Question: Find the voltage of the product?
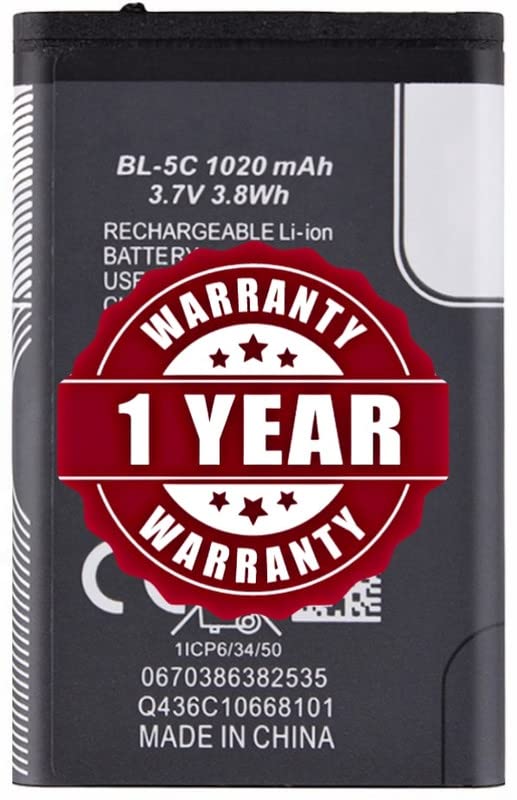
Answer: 3.7 volt